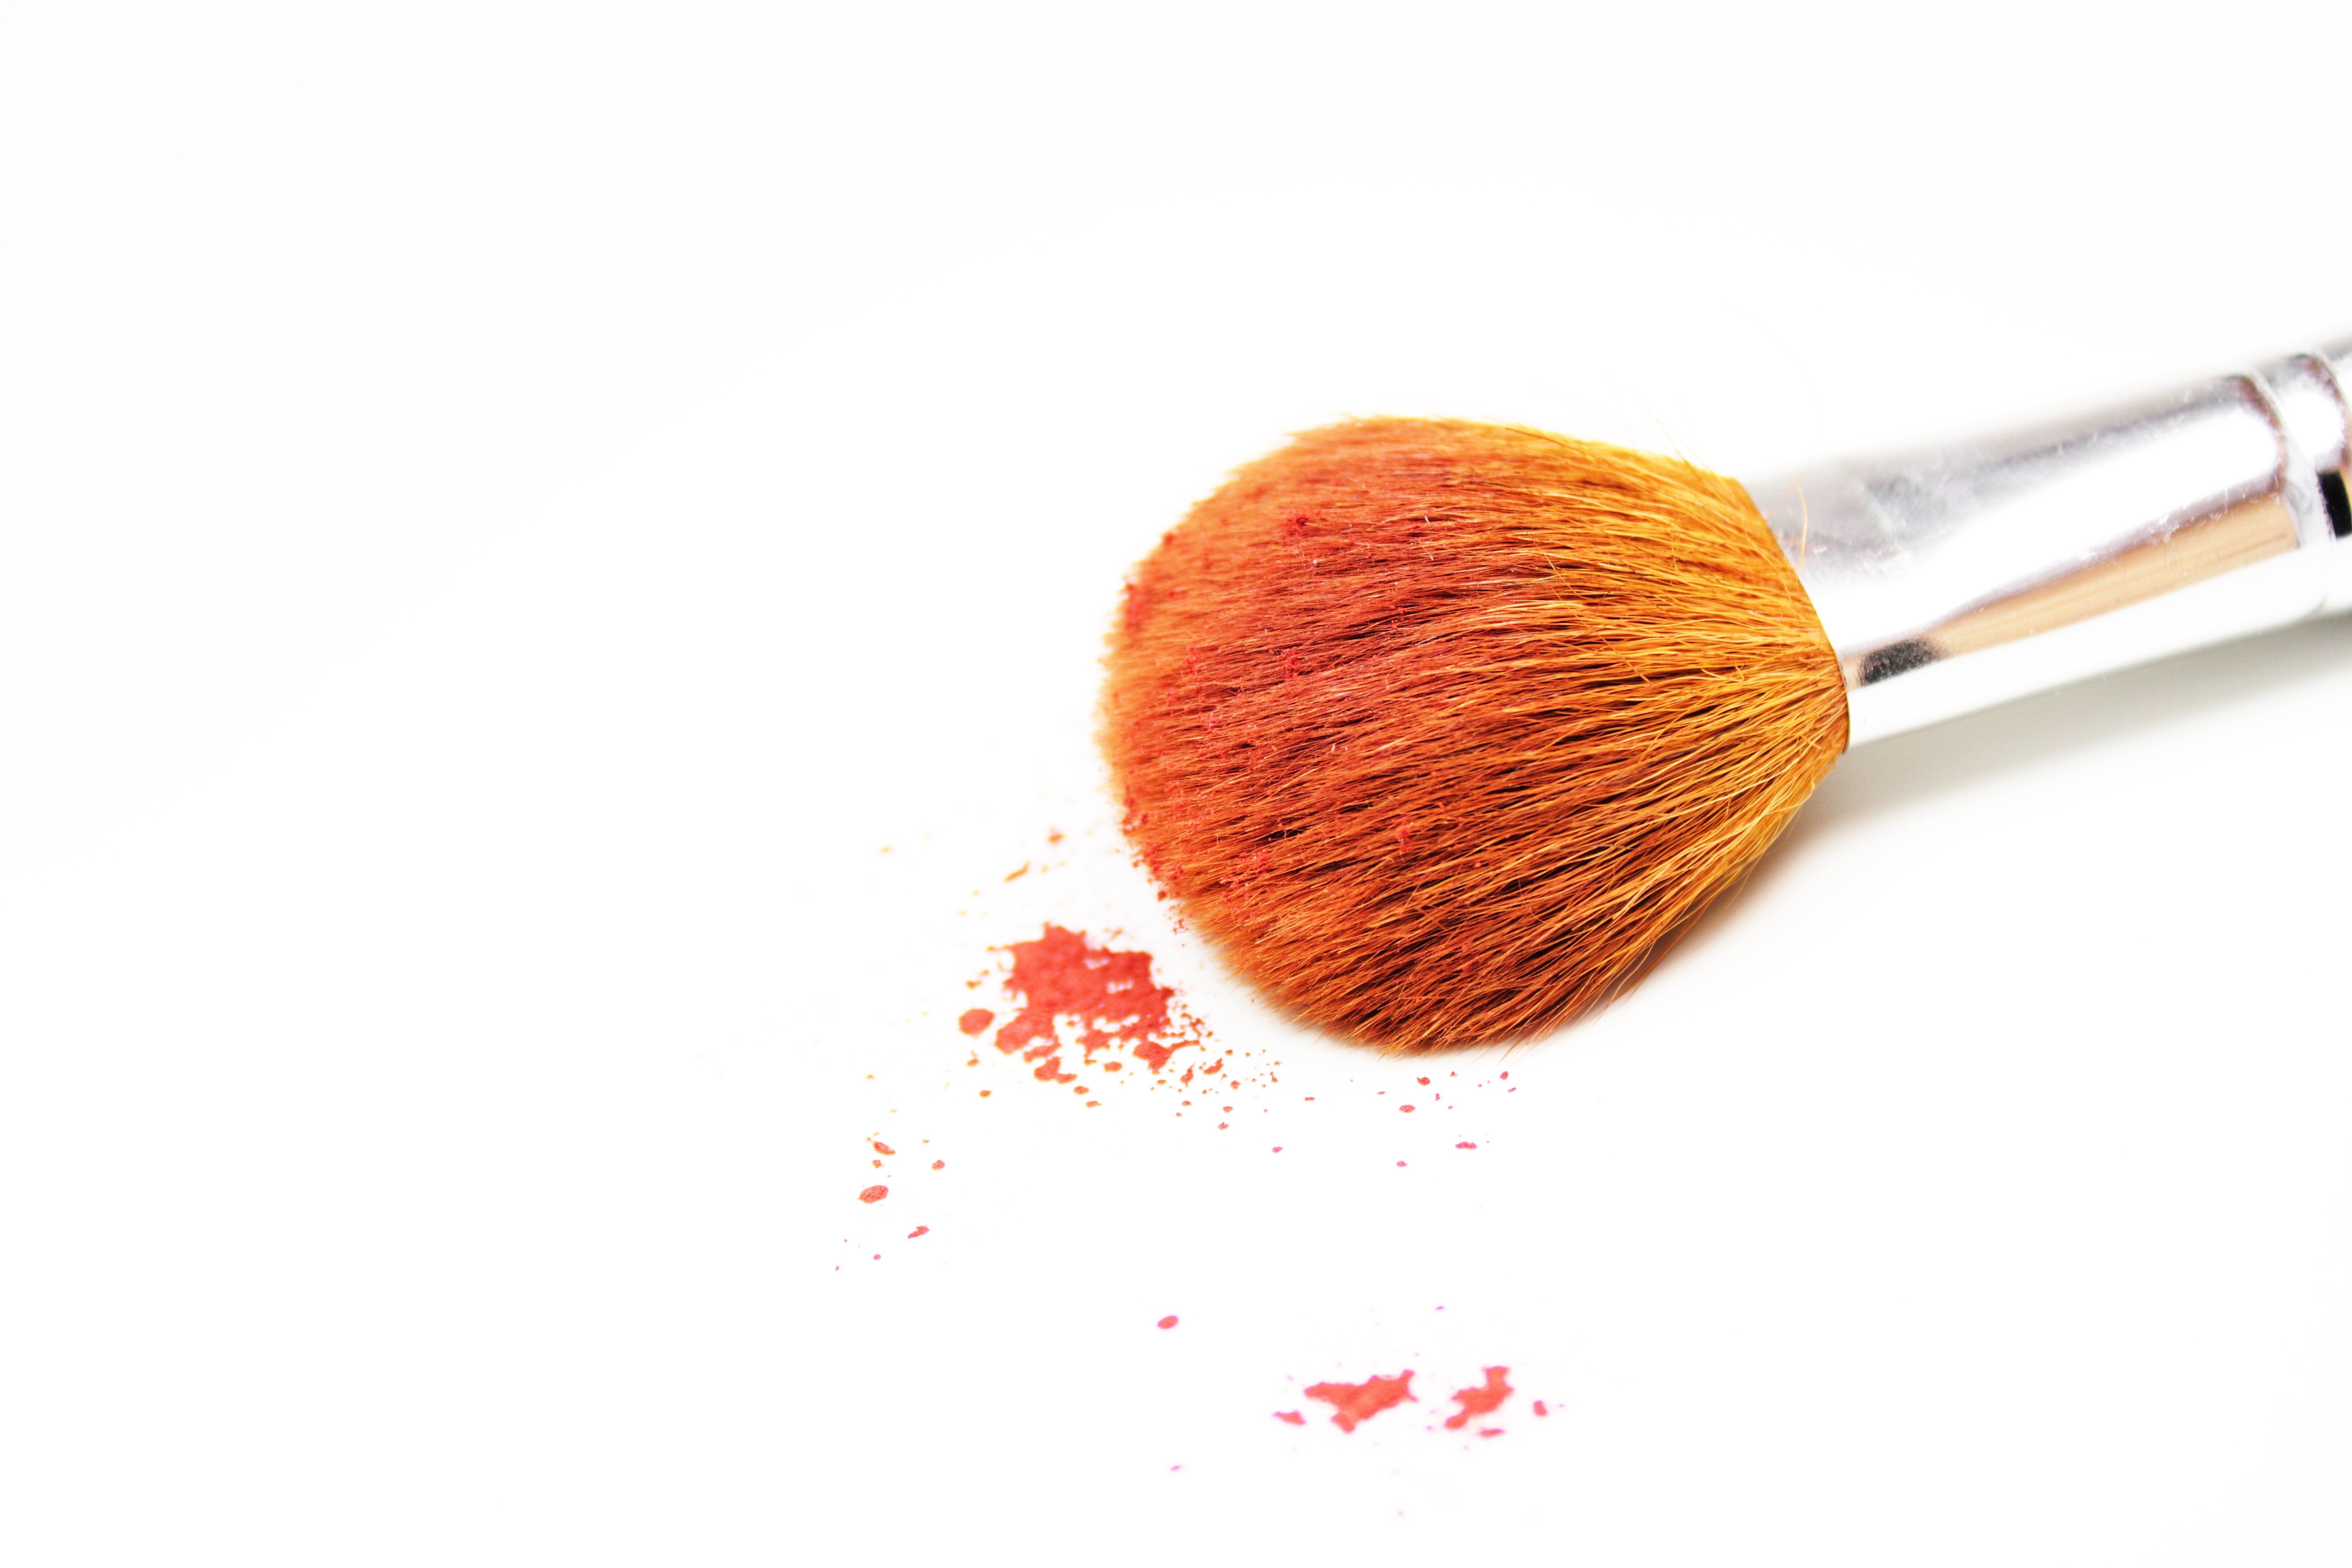
woman, isolated, brush, orange, makeup, beauty, cosmetics